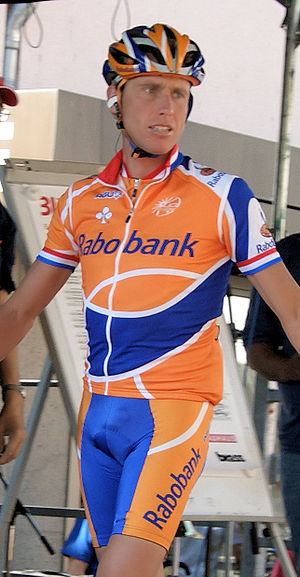
Michael Boogerd
Michael Boogerd
Michael Anthonie Boogerd er en tidligere hollandsk cykelrytter.